Embedded system

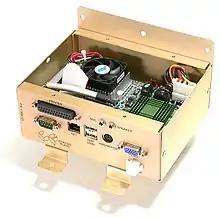
Embedded Computer Sub-Assembly for Accupoll Electronic Voting Machine

Embedded systems are commonly found in consumer, industrial, automotive, home appliances, medical, telecommunication, commercial, aerospace and military applications.